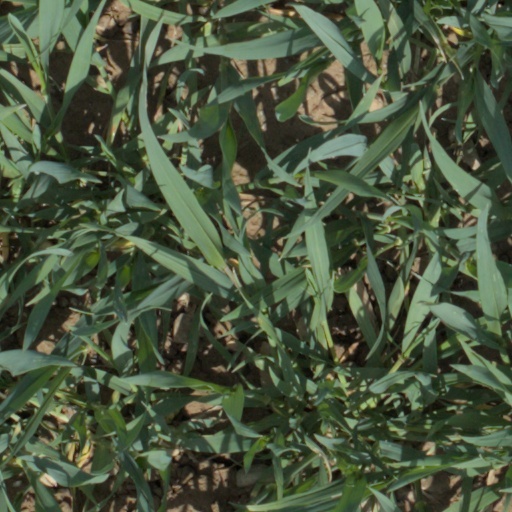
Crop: wheat